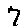
Label: 7